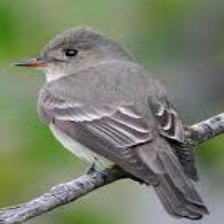
Species: GREATER PEWEE
Scientific name: CONTOPUS PERTINAX